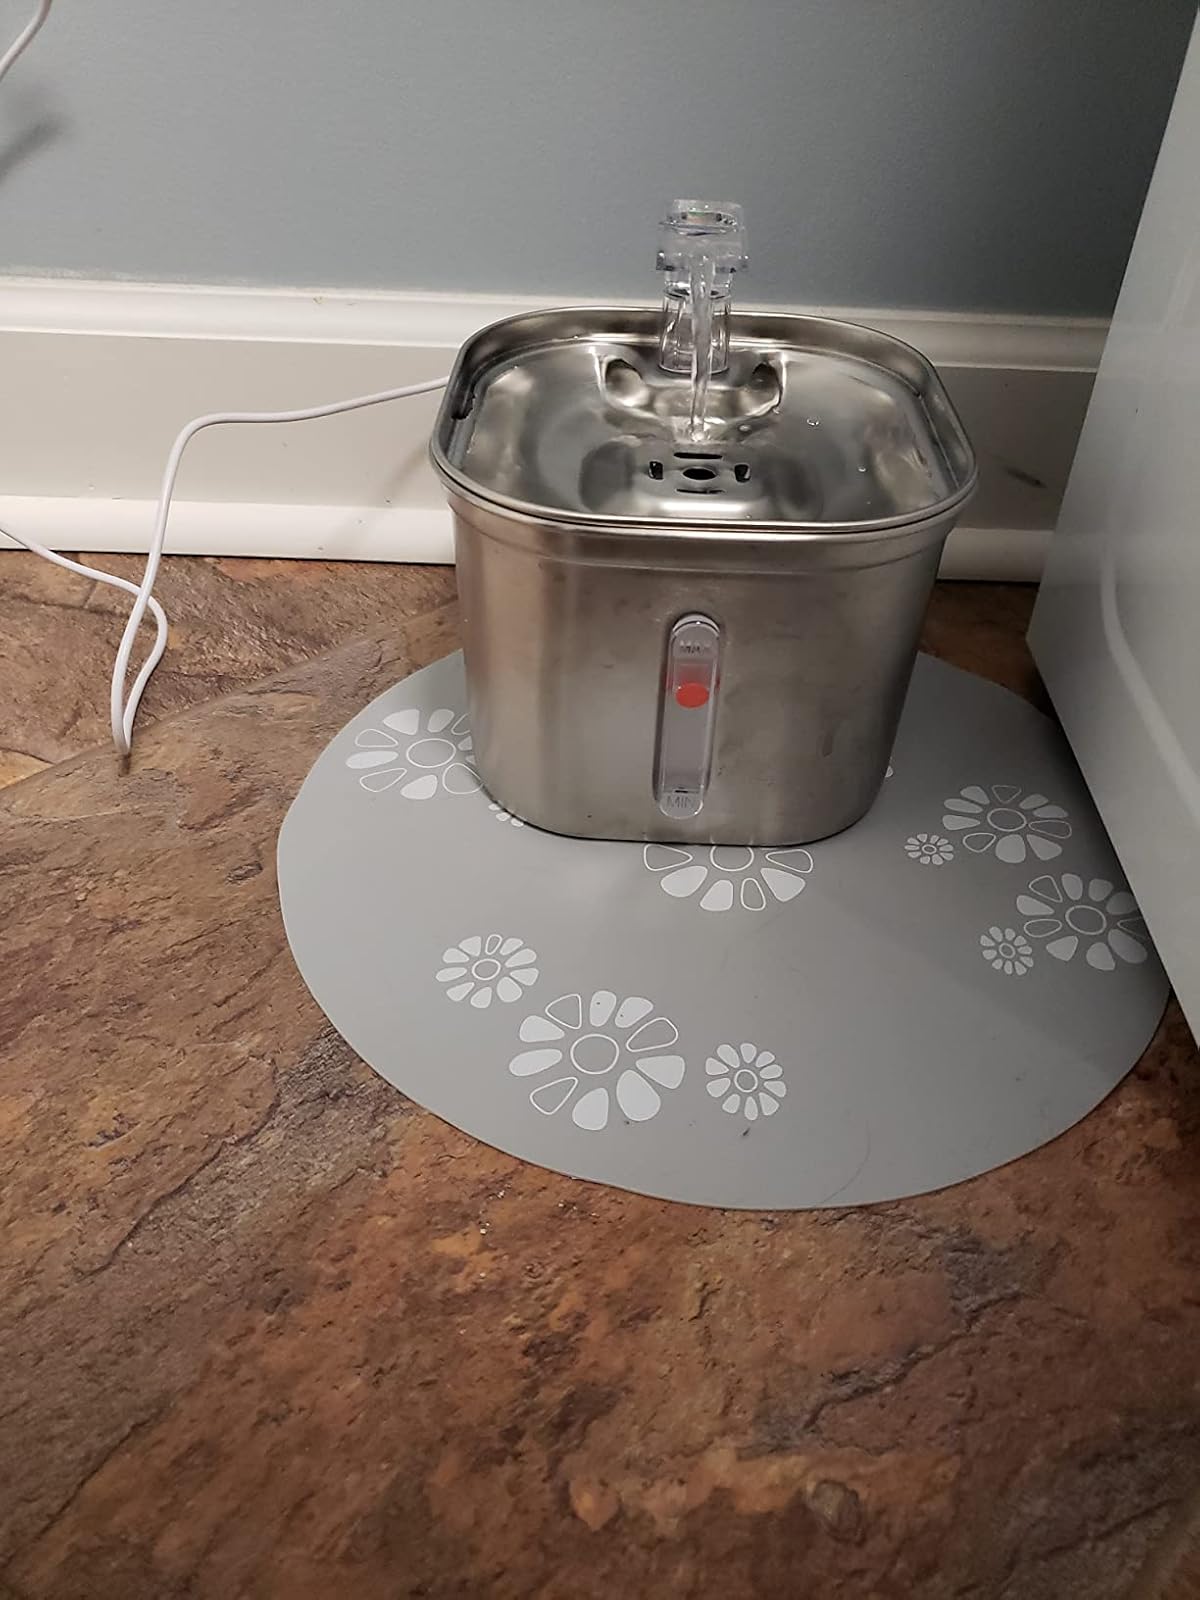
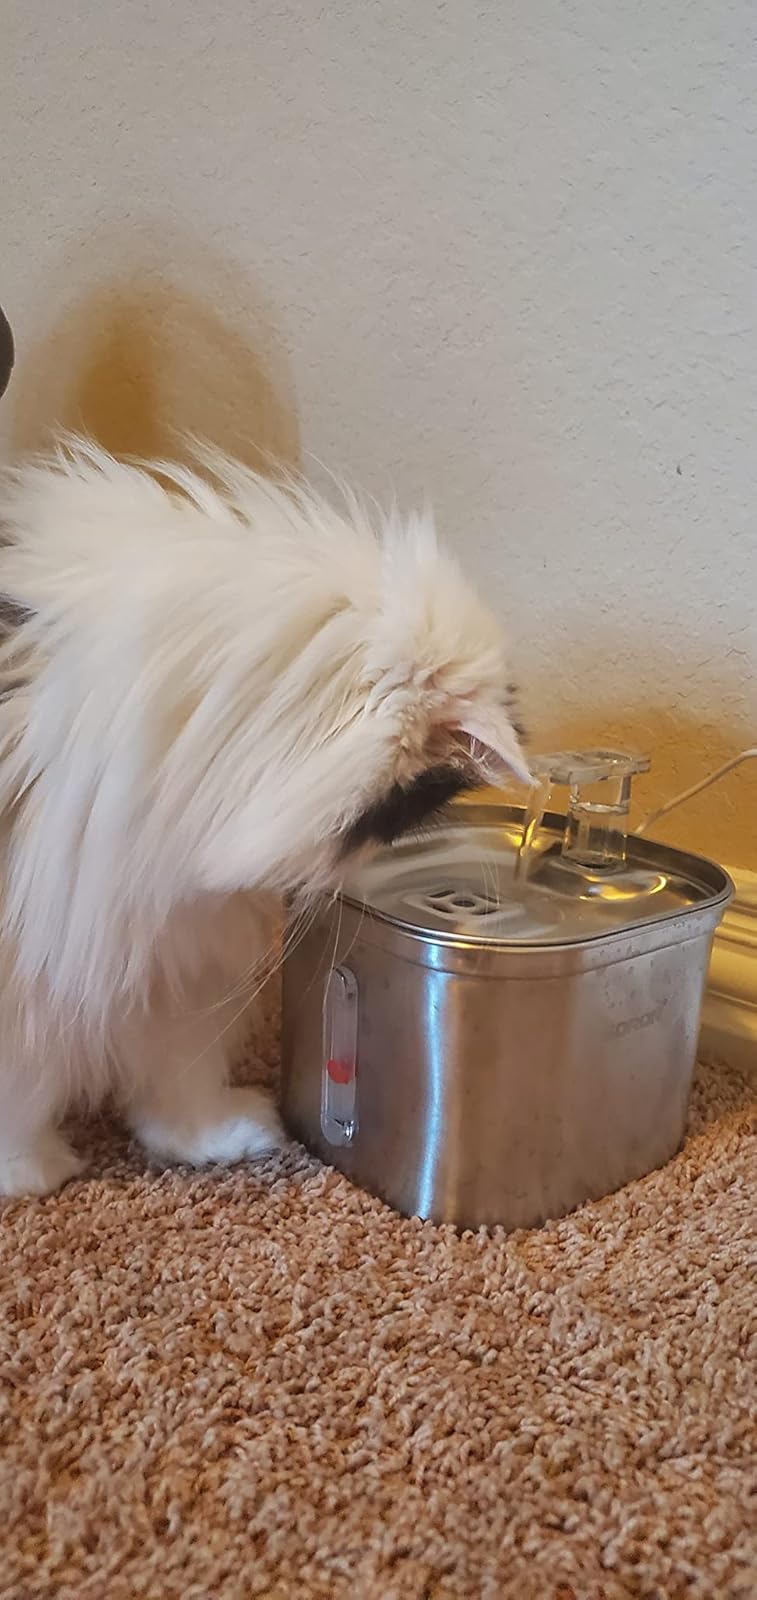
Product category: items_bowl
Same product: yes